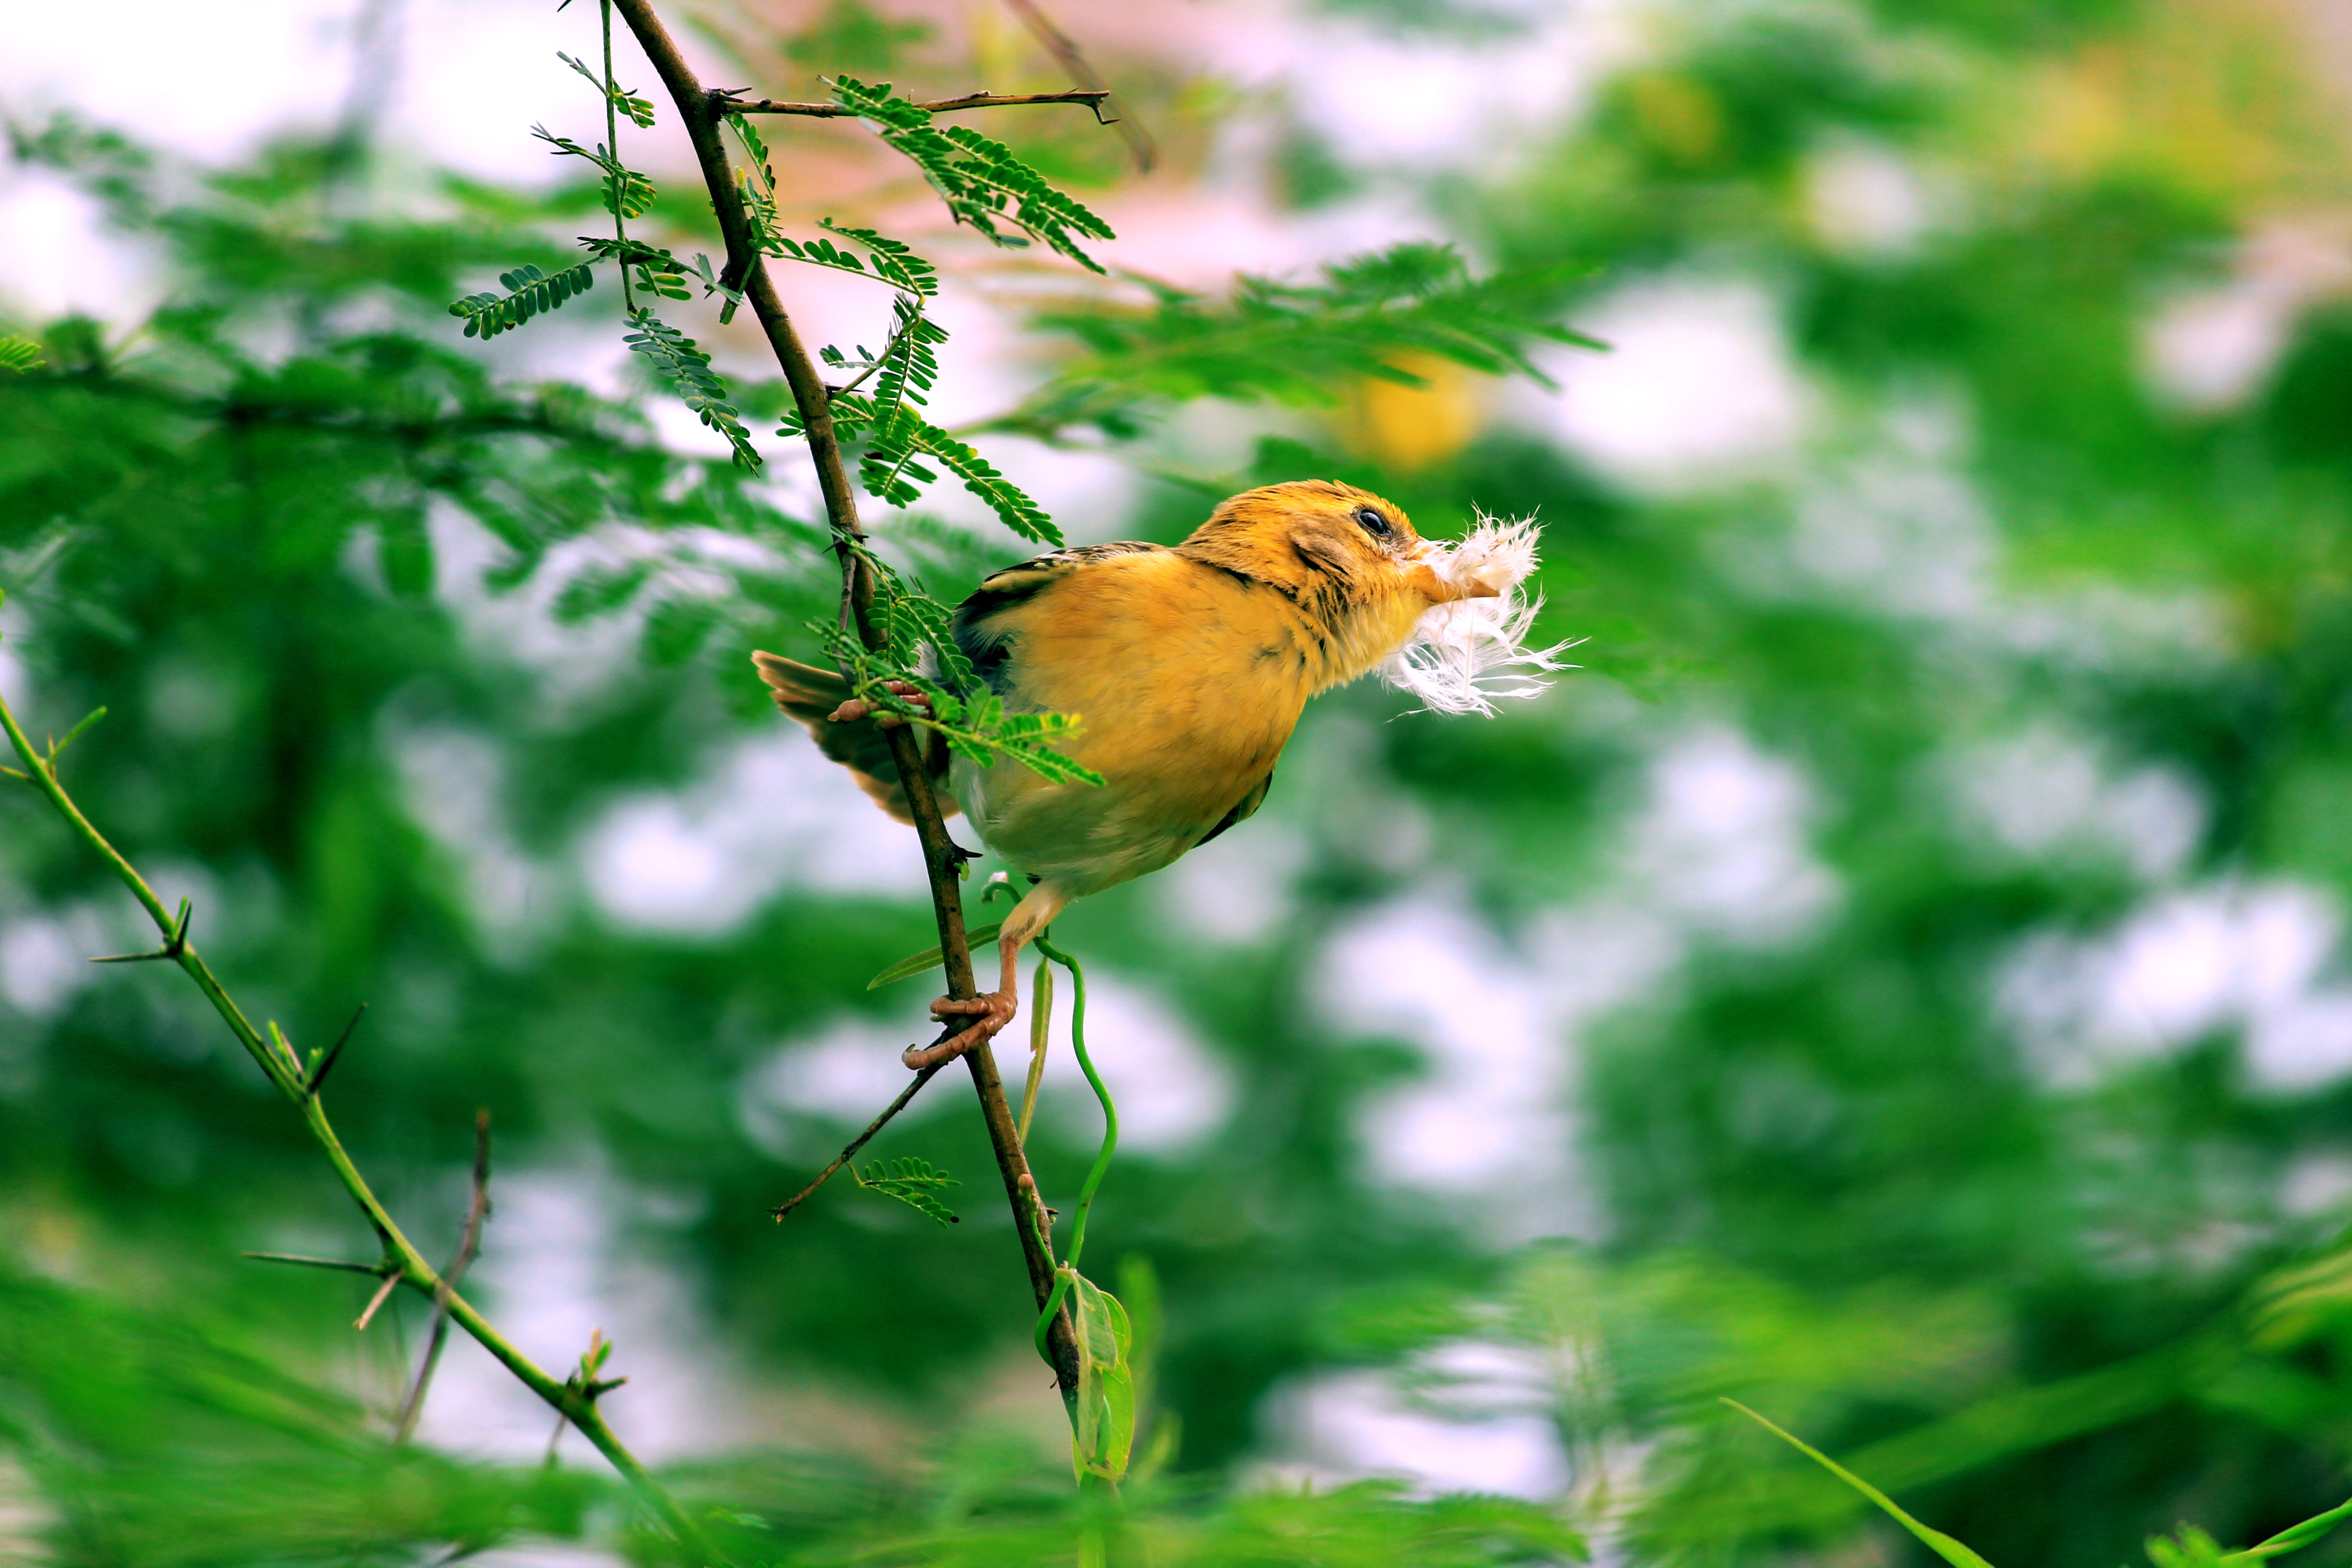
green, bird, atlantic canary, wildlife, beak, nightingale, leaf, branch, plant, organism, grass, perching bird, adaptation, songbird, flower, robin, plant stem, twig, finch